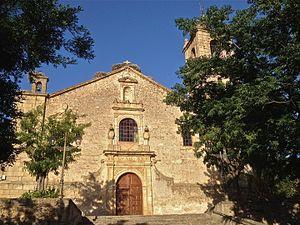
Notre-Dame de Rocamadour est une Vierge noire, avec les yeux fermés et avec l'enfant Jésus, assis sur son genou gauche. C'est une Vierge maiestas mariae, à l'expression hiératique et comme absente. La mère et le fils semblent couronnés.